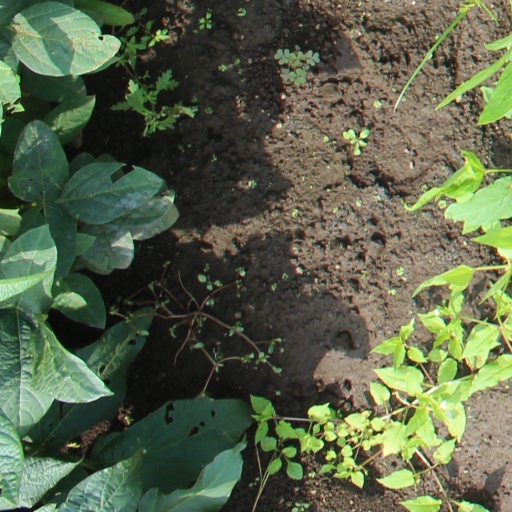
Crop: soybean